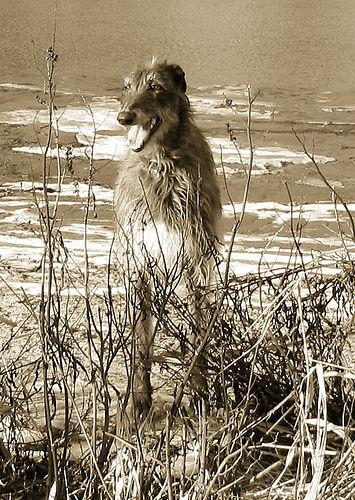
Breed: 224-n000056-Scottish_deerhound